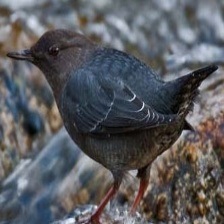
Species: AMERICAN DIPPER
Scientific name: CINCLUS MEXICANUS